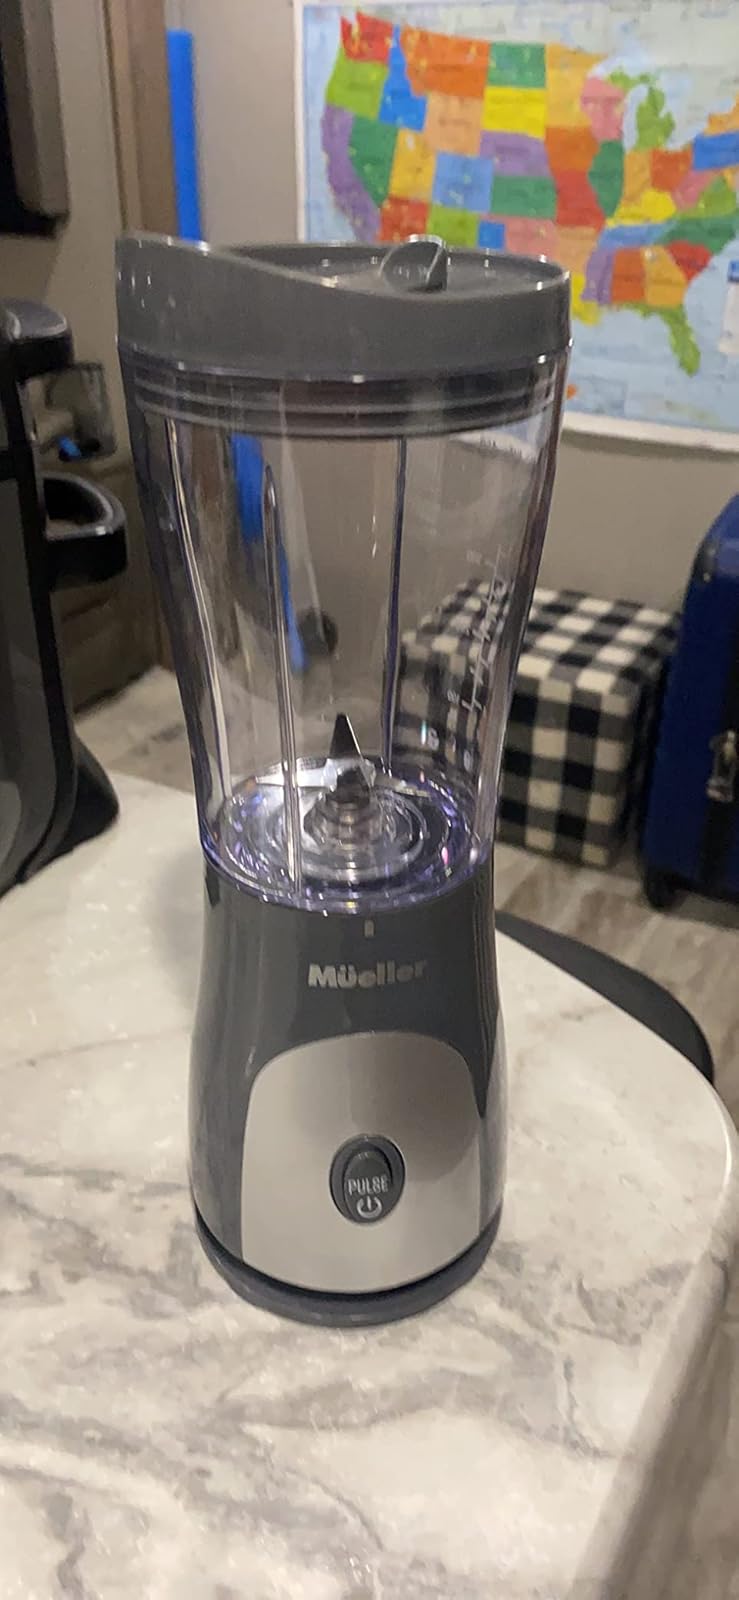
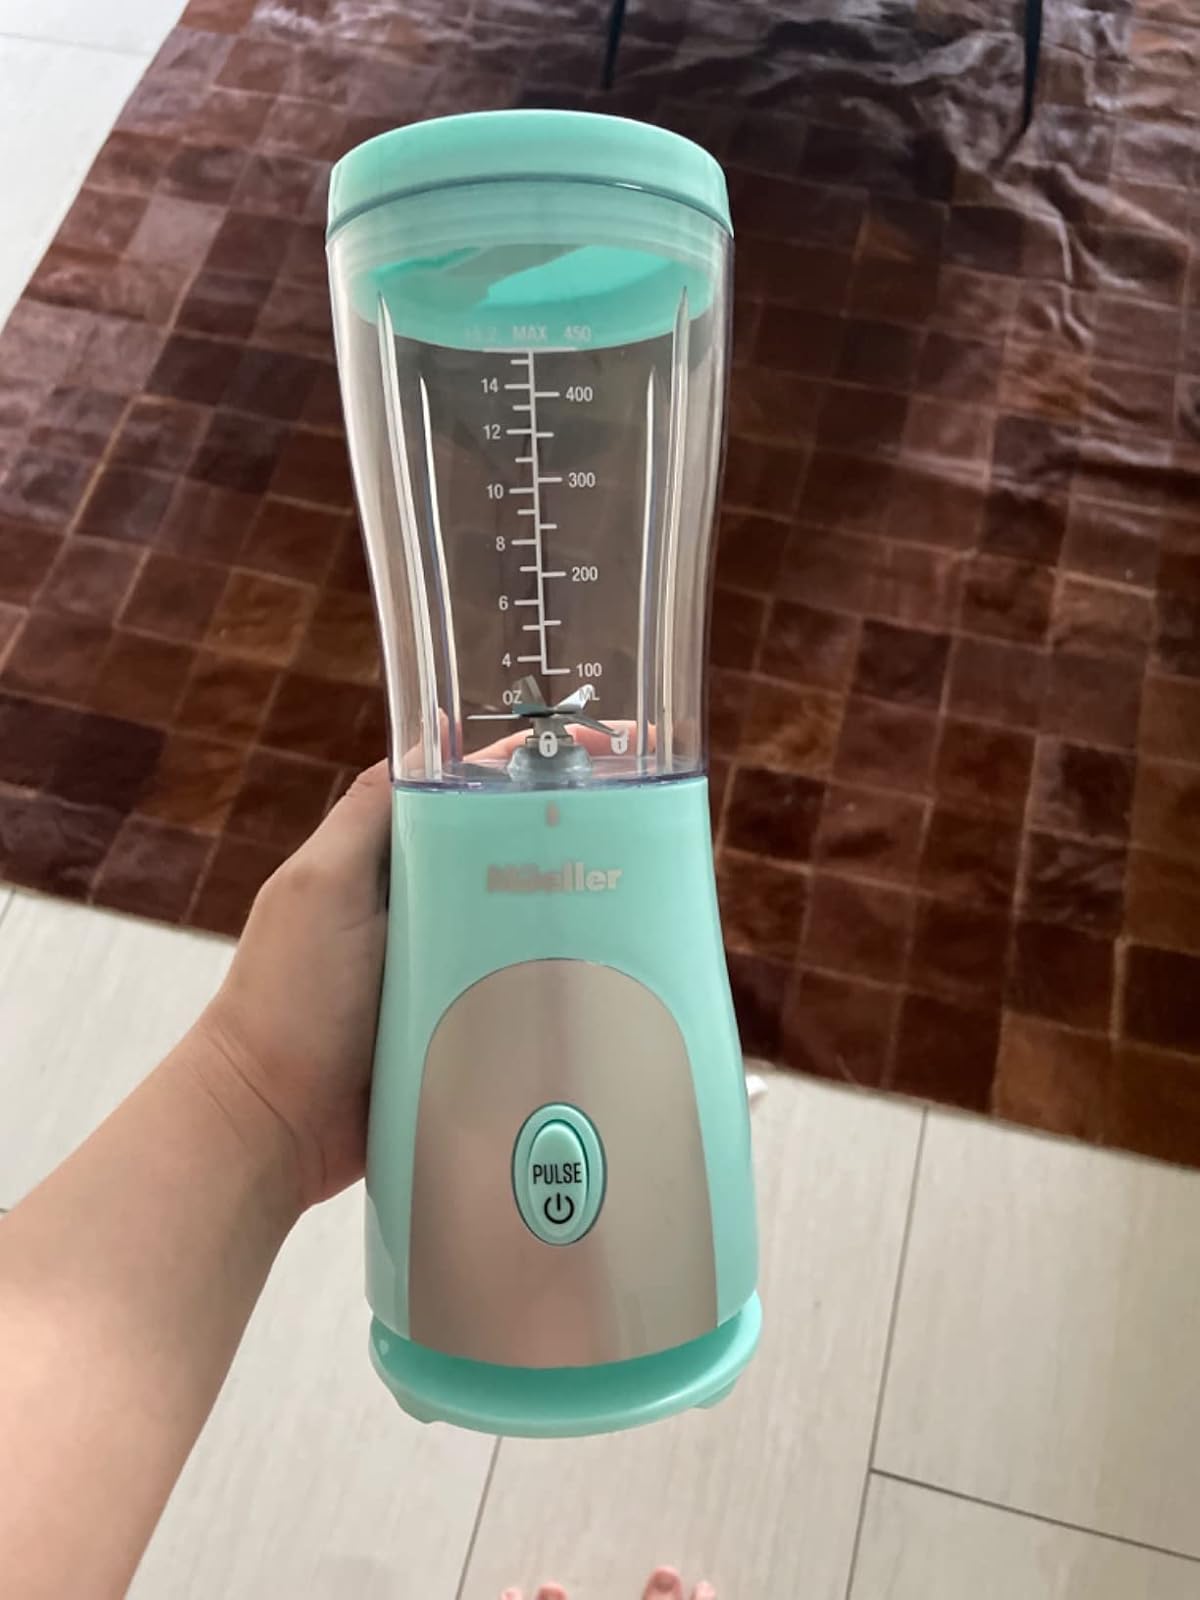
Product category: items_blender
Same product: no